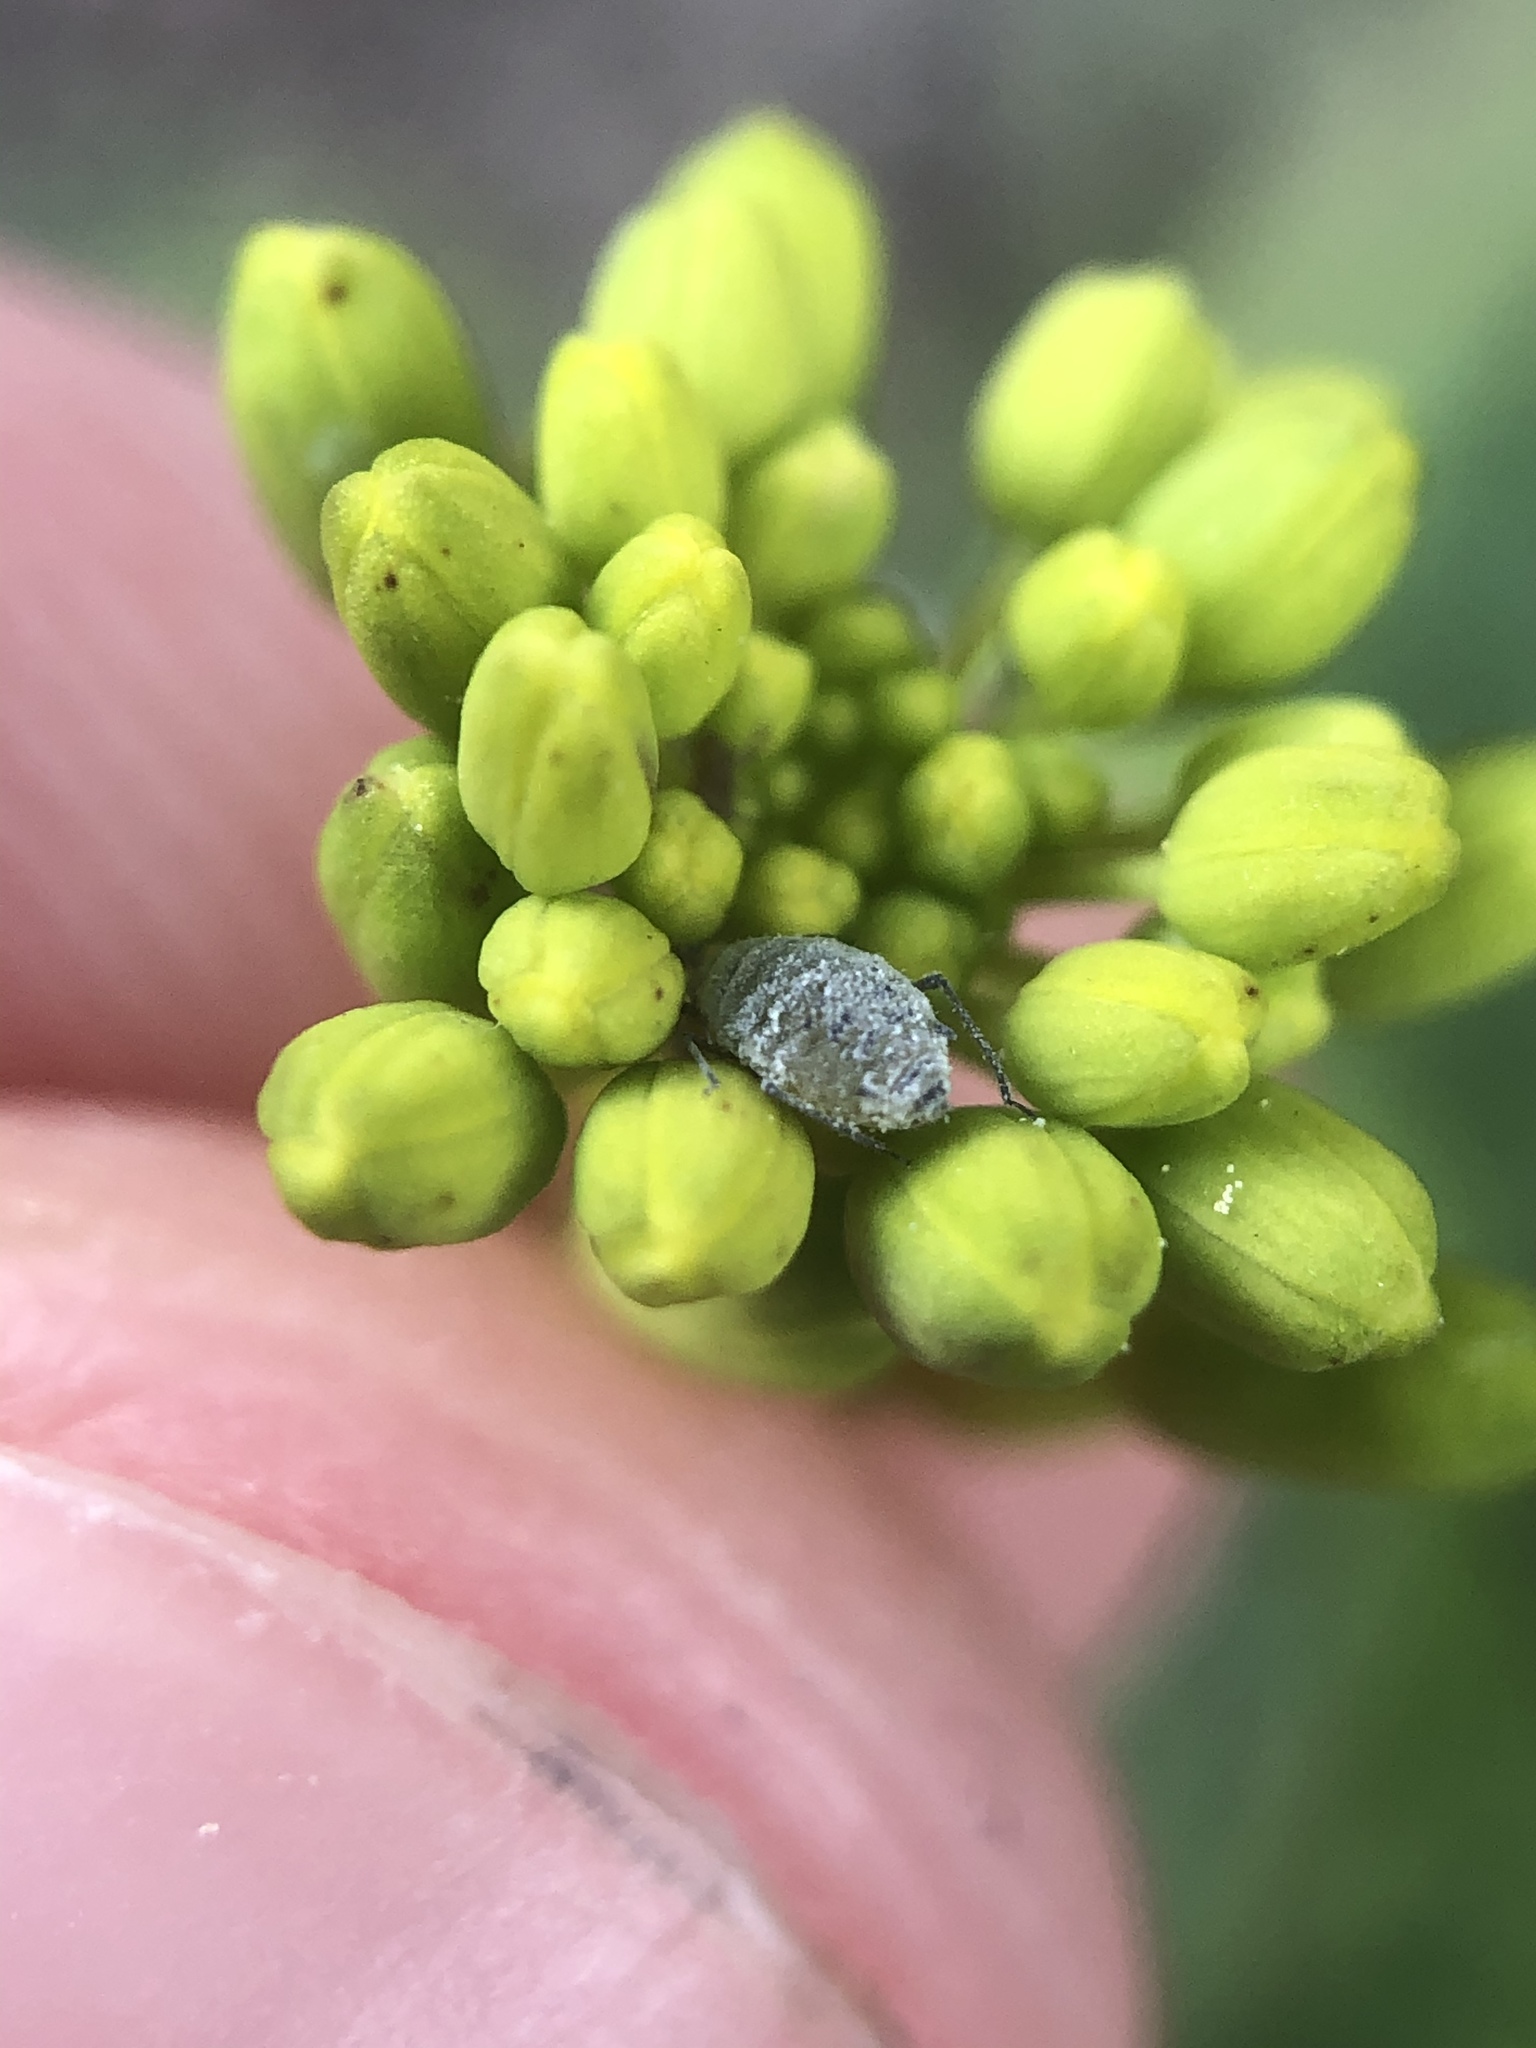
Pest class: cabbage_aphid